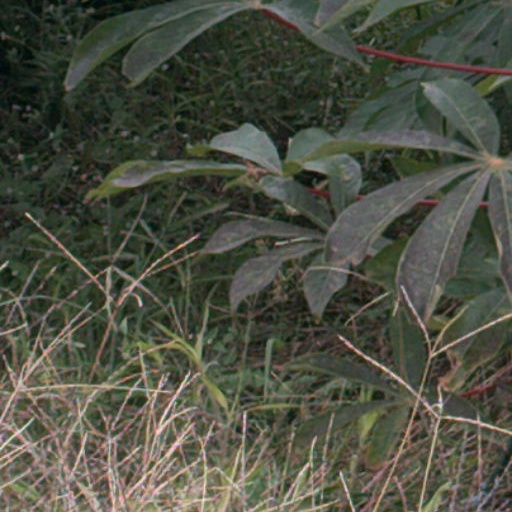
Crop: cassava